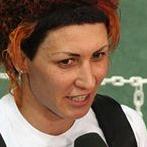
Age: 30